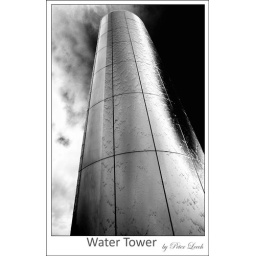
The tower of water in Cardiff Bay, made famous as the base for Torchwood in the sci fy series